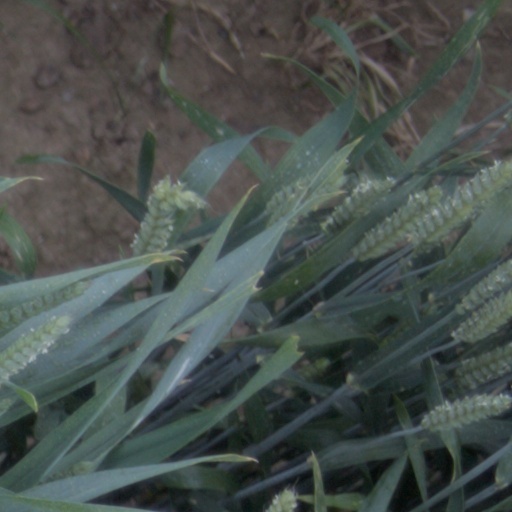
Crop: wheat